Göbekli Tepe

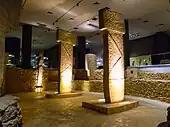
Reproduction of the central pillars of Enclosure D in the Şanlıurfa museum: engraved arms are visible on the shaft

The stone pillars in the enclosures at Göbekli Tepe are T-shaped, similar to other Pre-Pottery Neolithic sites in the region. Unlike at these other sites, however, many of the pillars are carved – typically in low relief, though sometimes in high relief. Most carvings depict animals, mostly serpents, foxes, and boars, but also gazelle, mouflon (wild sheep), onager, ducks, and vultures. Insofar as they can be identified, the animals are male and often depicted with an aggressive posture.